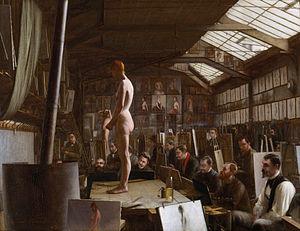
Jefferson David Chalfant, né le 6 novembre 1856 dans le comté de Chester dans l'État de la Pennsylvanie et mort le 3 février 1931 à Wilmington dans l'État du Delaware aux États-Unis, est un peintre américain, célèbre pour ses natures mortes, ses scènes de genre, ses trompe-l'œil et ses portraits.